Santa Bárbara fortress

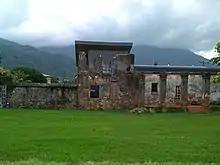
Fortress museum

The Museum of the Fortress of Santa Bárbara contains a collection of pre-Hispanic objects found in the area, has an exhibition of objects from the colonial and republican period, tangible and intangible multicultural heritage due to the existing cultural diversity, it also has collections from the pre-Hispanic era, colonial and republican. This exhibition aims to promote among the inhabitants of the region and its visitors, the Cultural Heritage of which they are depositories, with the hope that each national or foreign person, of any age or religious creed, will become the guardian who ensures their protection for knowledge and benefit for themselves and for future generations.